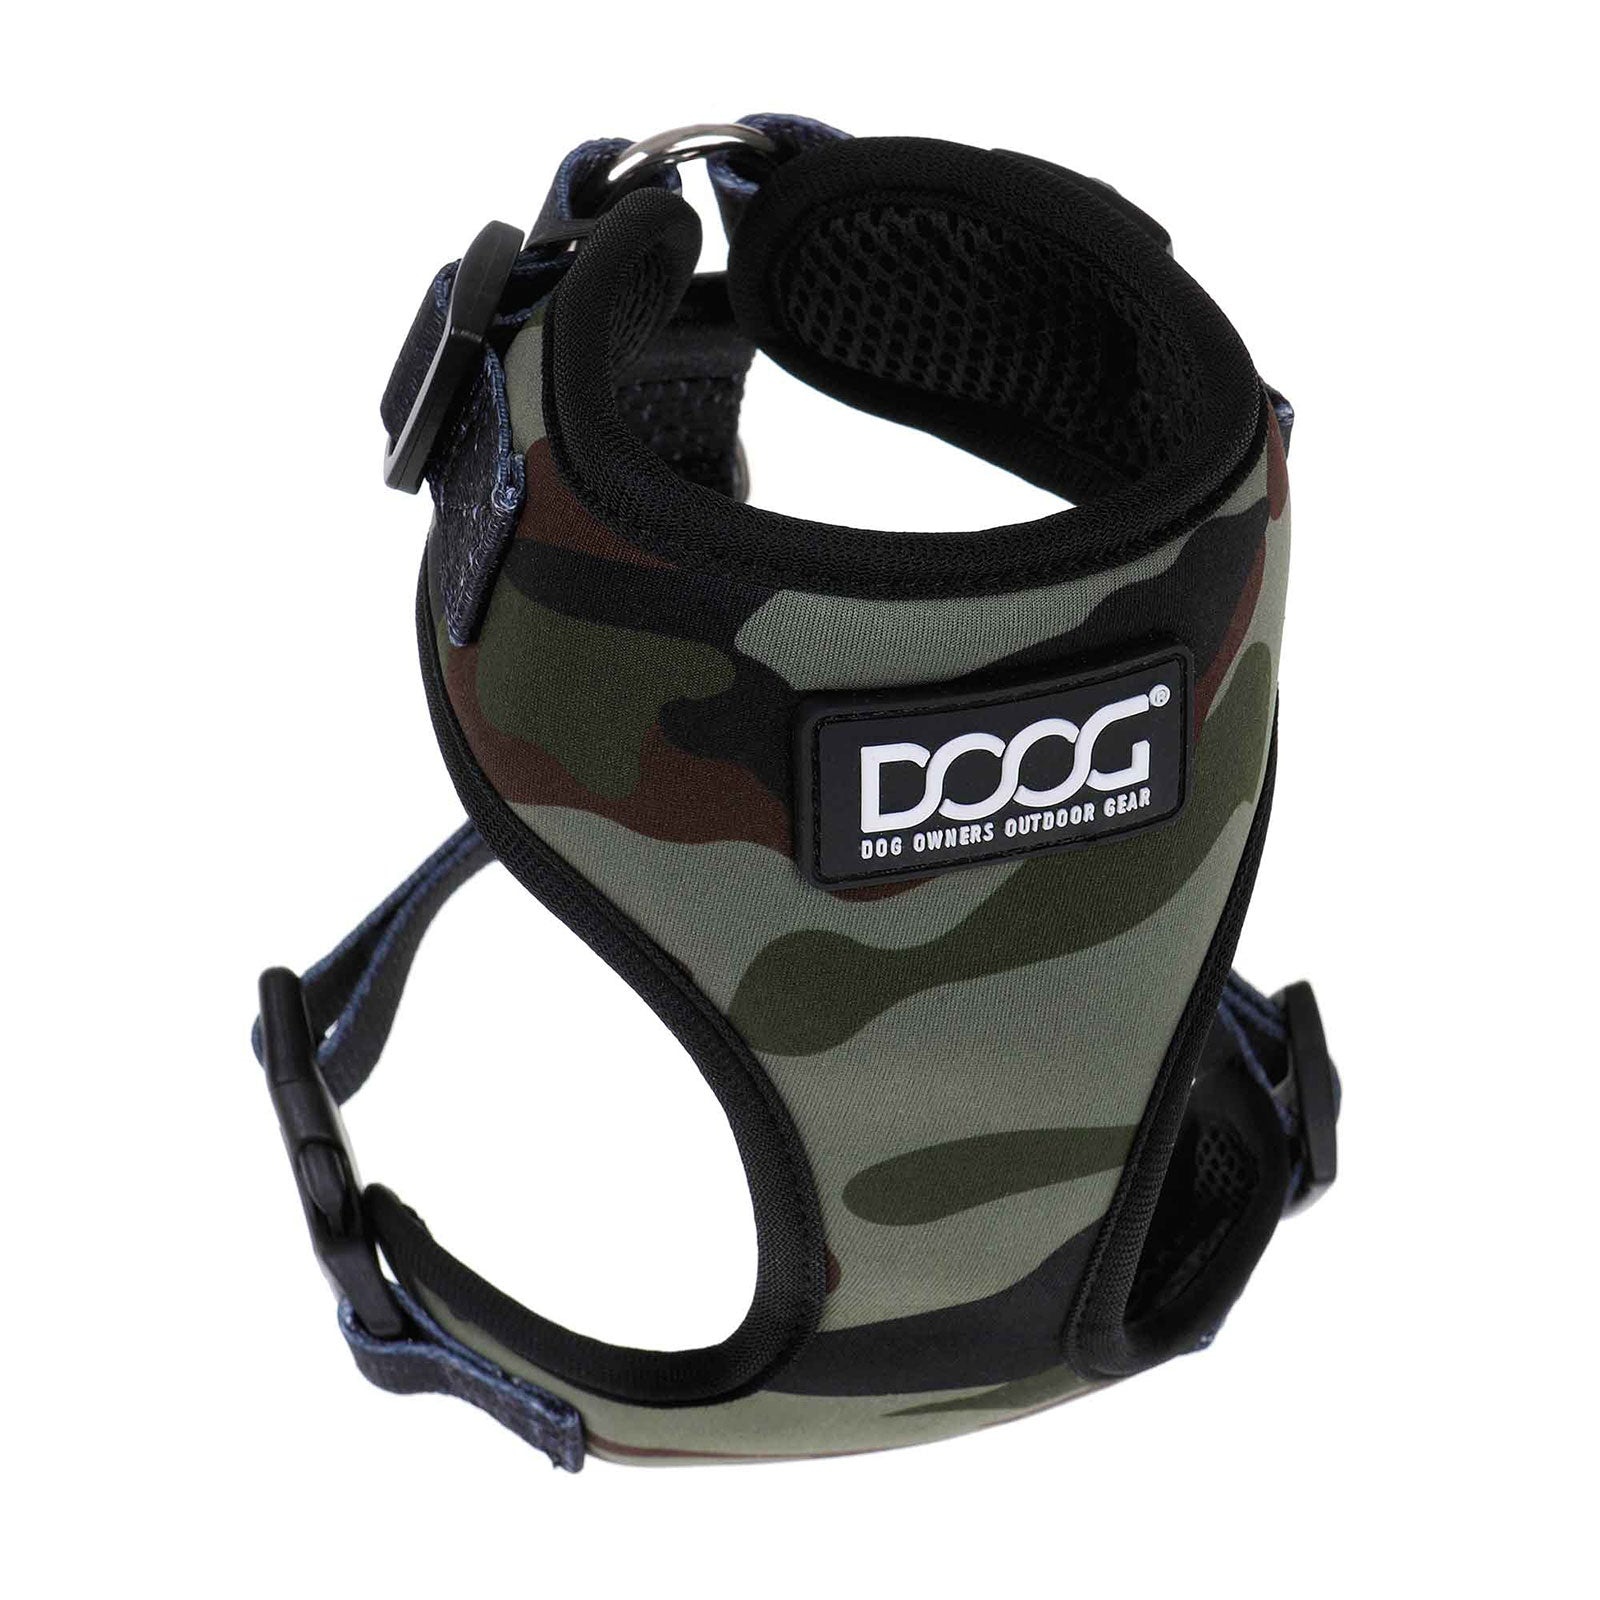
DOOG Neoflex Dog Harness Bruiser Extra Large Camo
Suitable for small to medium sized dogs. (Larger dogs better suited to the step-in harness). Adjustable in 2 places, they are soft and comfortable for exercise and so great for swimming and playing in the snow. The perfect choice for active, outdoor loving dogs. Features: Extra Large Neck Size 15-17 inches Extra Large Chest Size 22.5-31.5 inches Breed guide Boxer, Border Collie, Staffy Antimicrobial for the protection of the product Special "Neoflex" material which is kind of like a lightweight wetsuit Size: Extra Large Color: Camo Handling Time - 2 to 5 business days Comes with a 30 days money-back guarantee
Brand: DOOG
Category: Animals & Pet Supplies > Pet Supplies > Pet Apparel